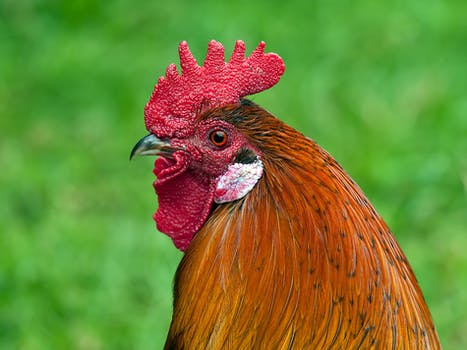
Label: No Watermark